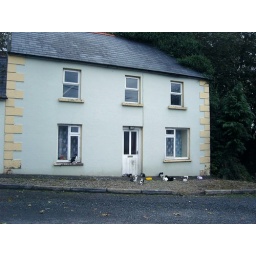
The cat house near Lough Gur..